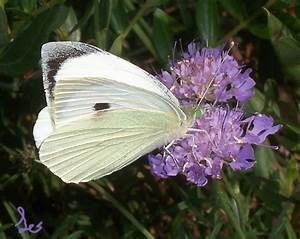
Label: butterfly